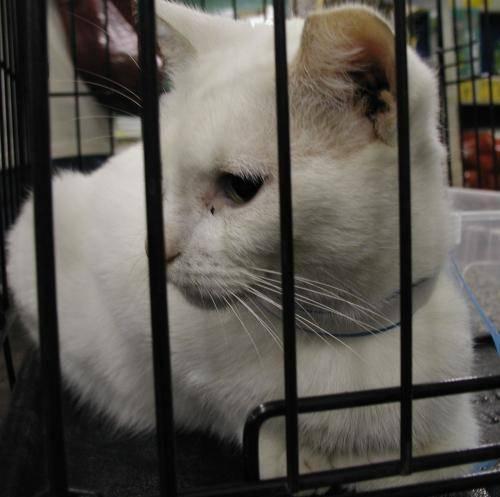
cat